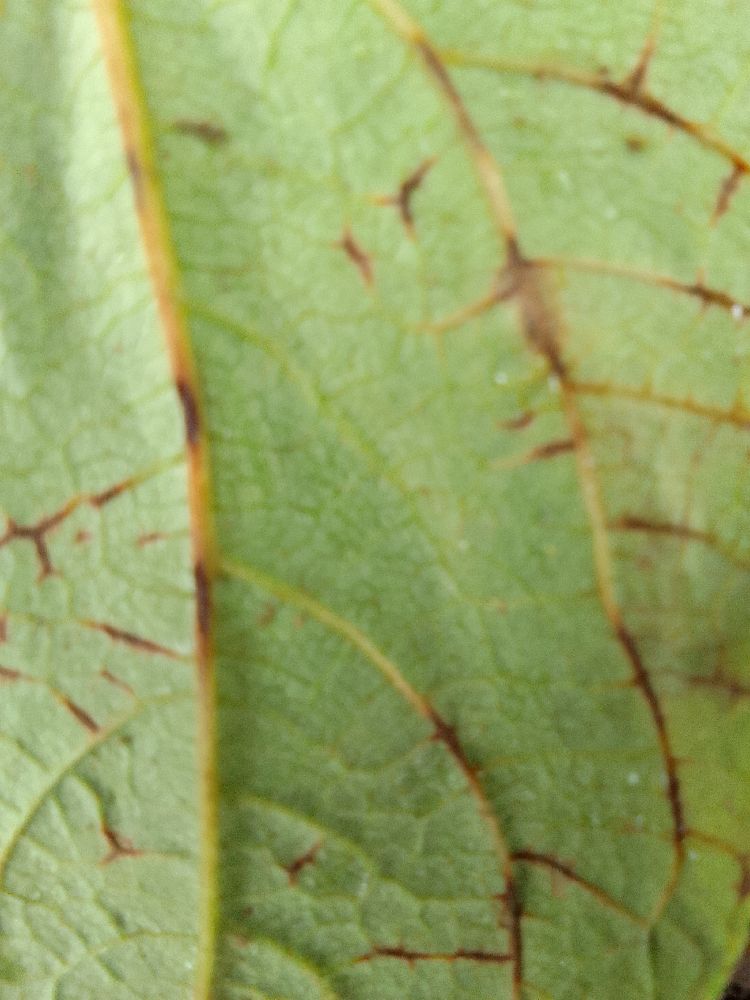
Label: anthracnose